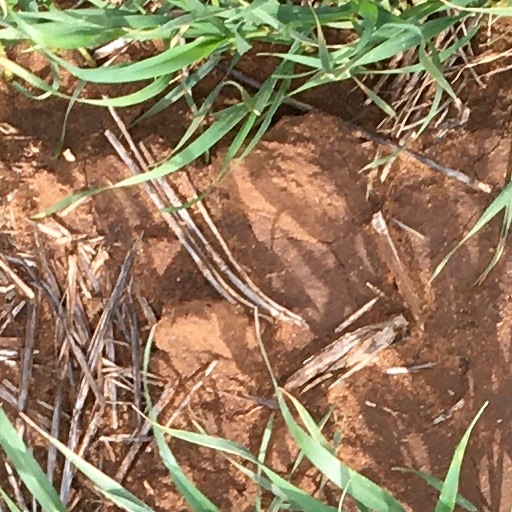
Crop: wheat